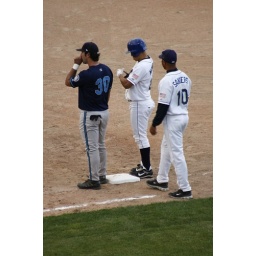
&amp;quot;ok when he hits the ball run to that base over there.....&amp;quot;